Celia (As You Like It)

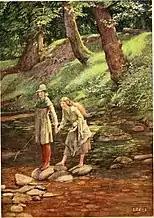
Painting portraying Celia

Celia is one of the important characters of Shakespeare's "As You Like It".